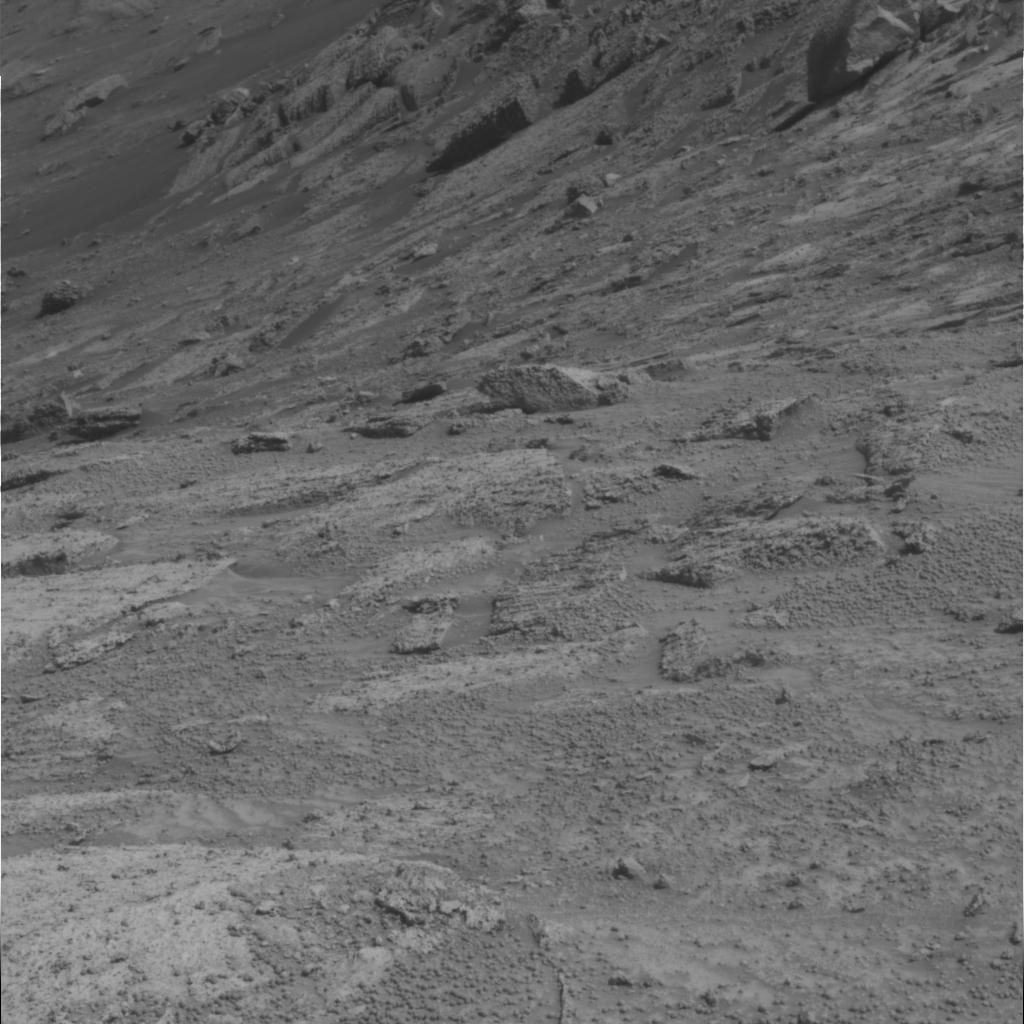
Surface features visible: Rock Outcrops, Rock (Linear Features), Soil, Spherules, Nearby Surface